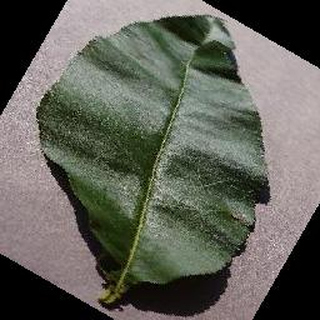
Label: healthy_peach